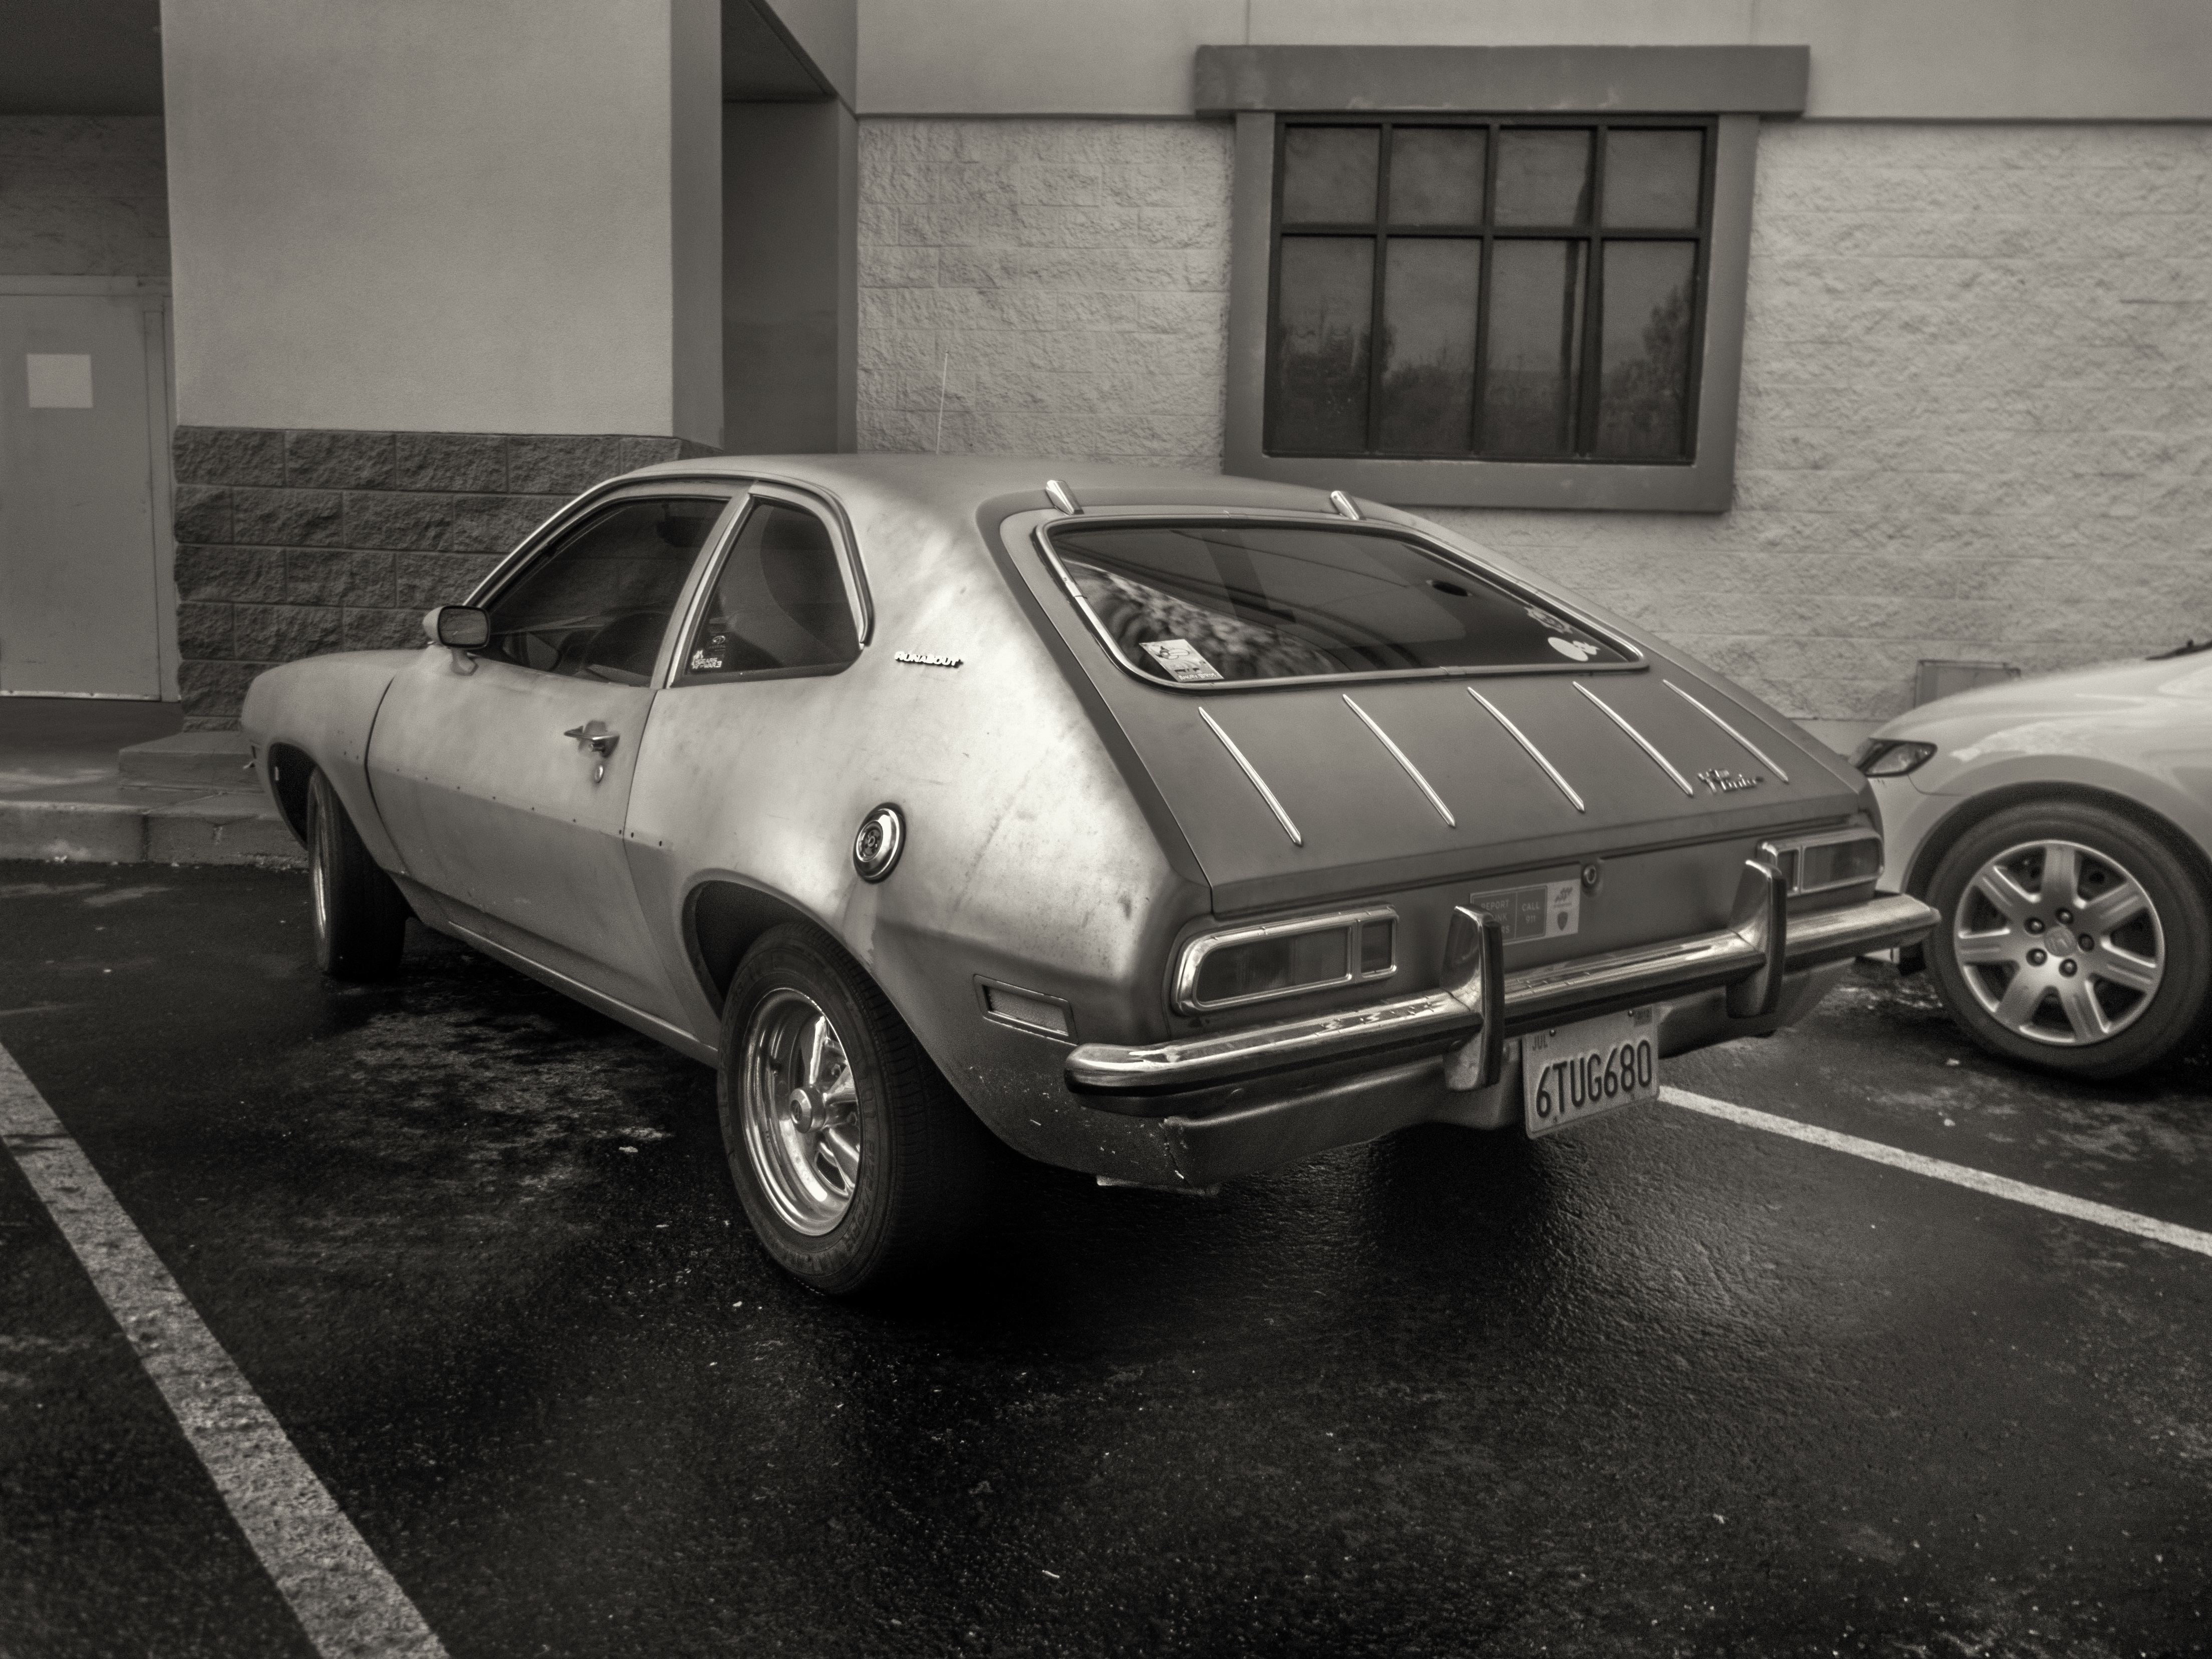
car, wheel, vehicle, sports car, hatchback, muscle car, ford, sedan, coupe, pinto, antique car, carsofwalmart, land vehicle, automobile make, automotive exterior, compact car, automotive design, executive car, subcompact car